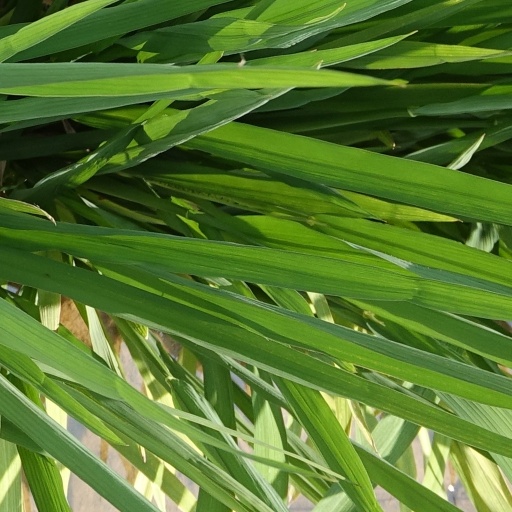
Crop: rice